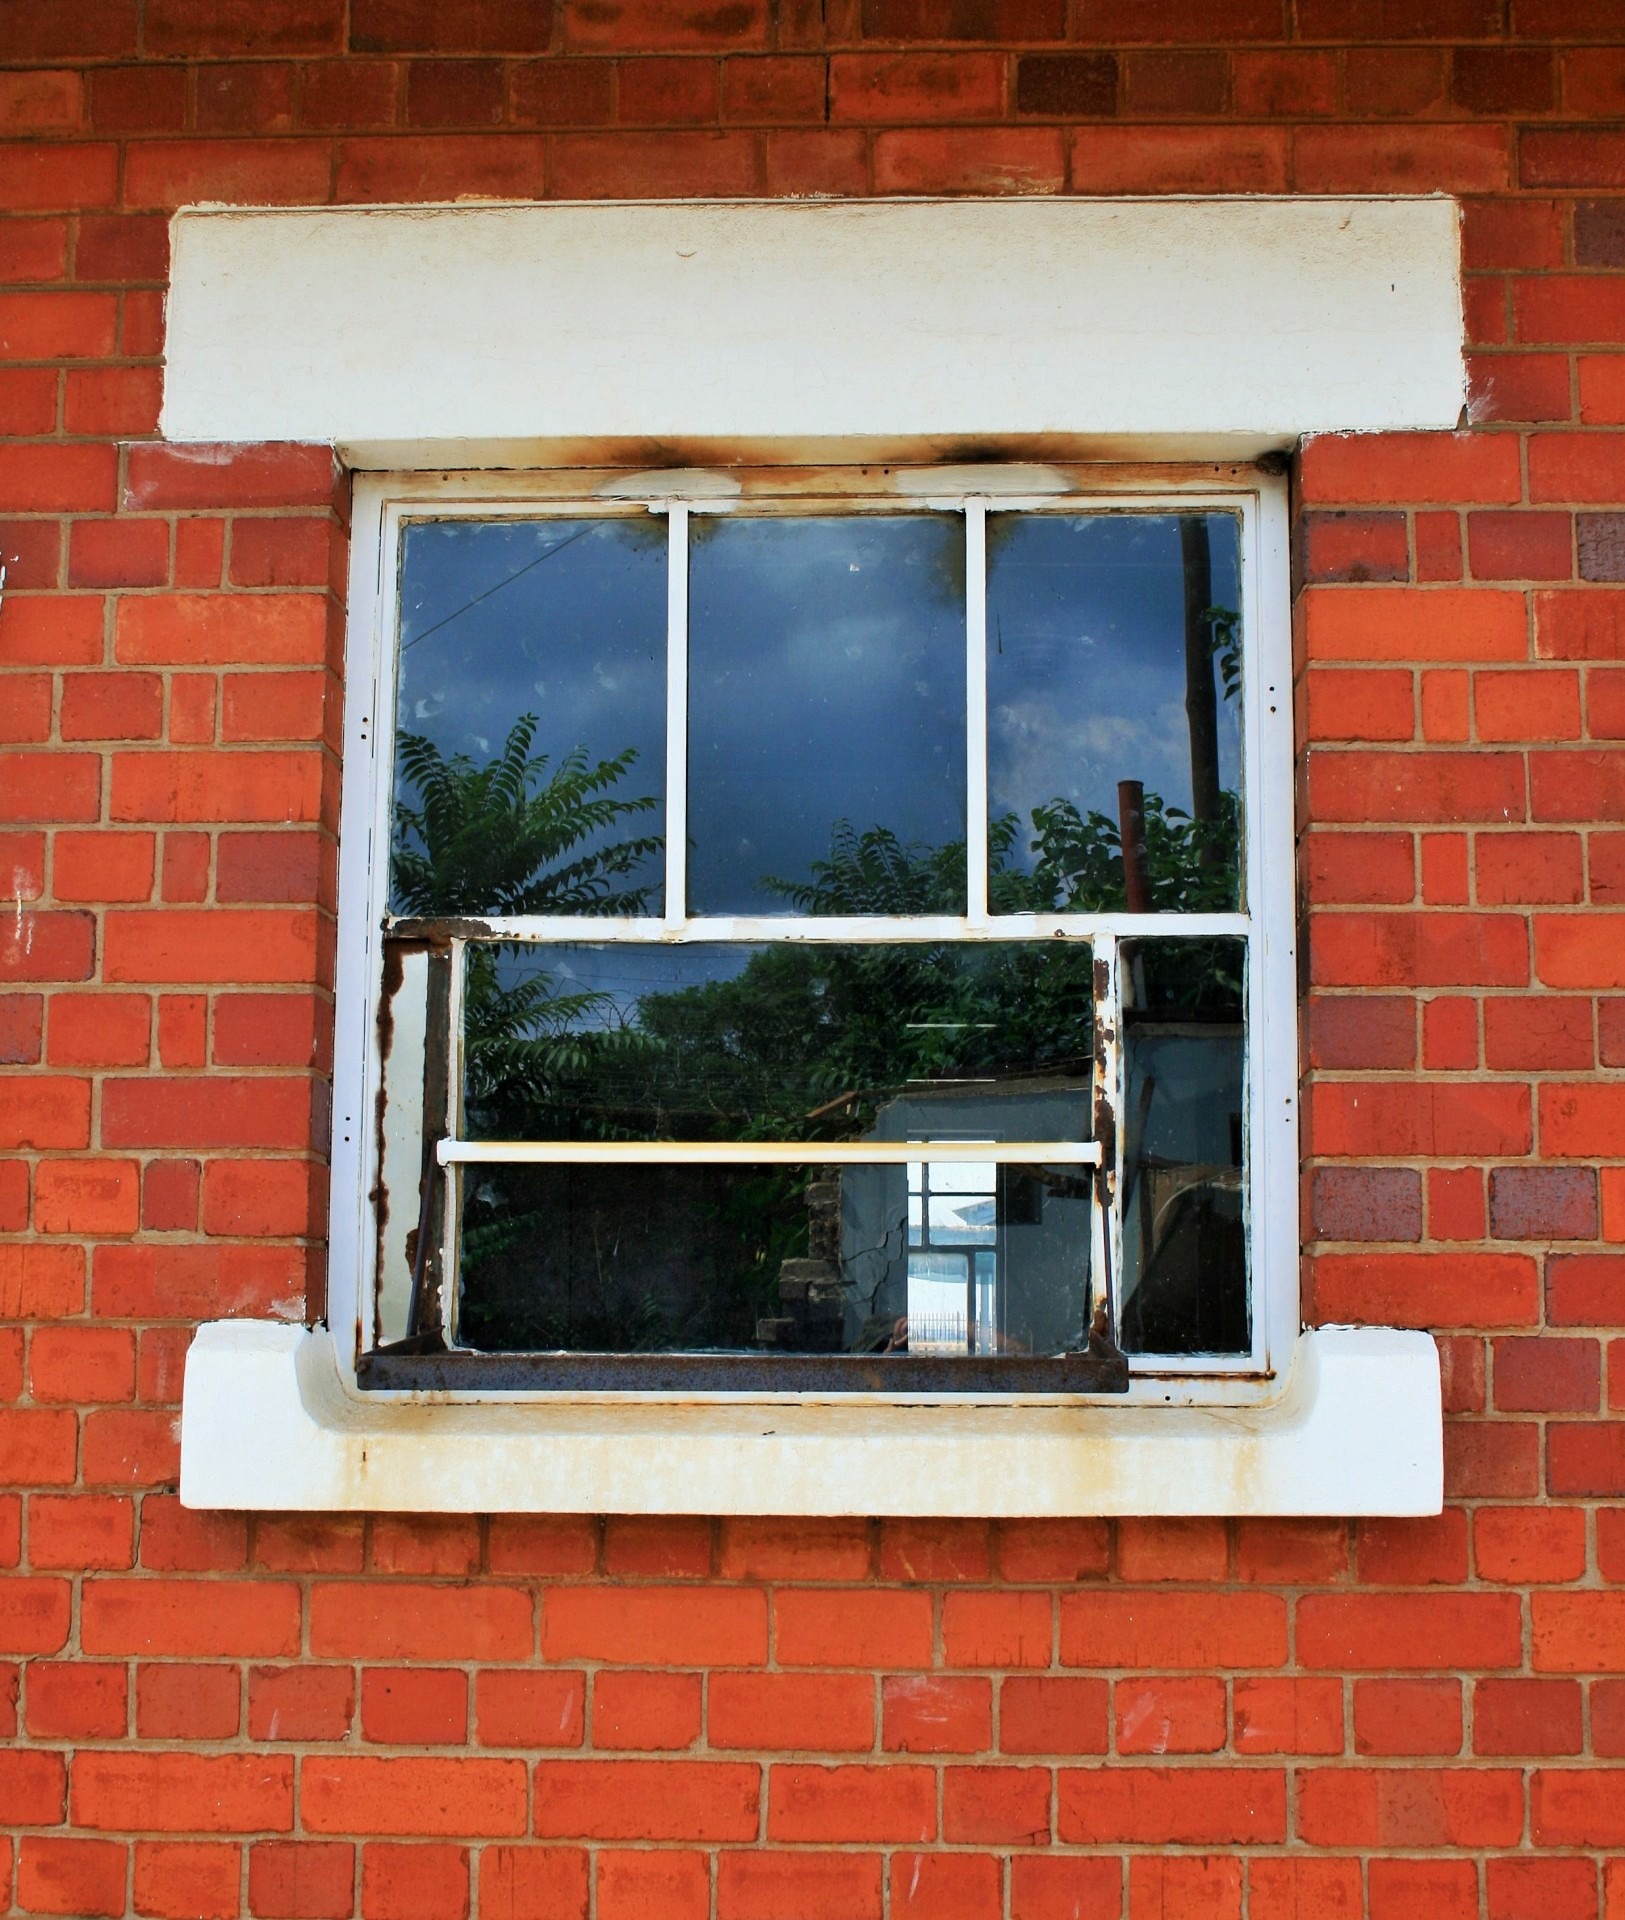
architecture, structure, wood, house, window, building, home, wall, balcony, construction, reflection, red, cottage, facade, property, exterior, brick, door, material, interior design, textured, brickwall, brickwork, backdrop, window covering, sash window